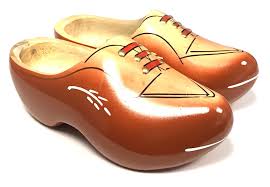
Label: Clog